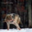
Label: wolf